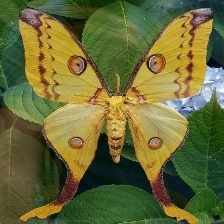
Species: COMET MOTH